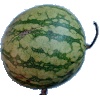
Label: Watermelon 1